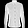
Label: Shirt